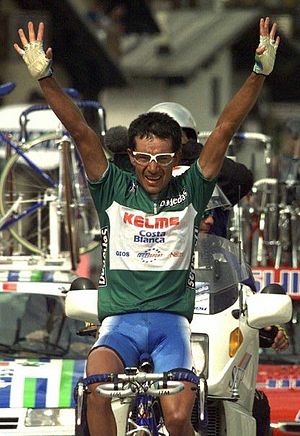
Kelme (cykelhold)
Colombianske José Jaime Gonzlález fra Kelme først over stregen
Kelme var et spansk cykelhold, sponsoreret af det spanske tøjfirma ved samme navn.